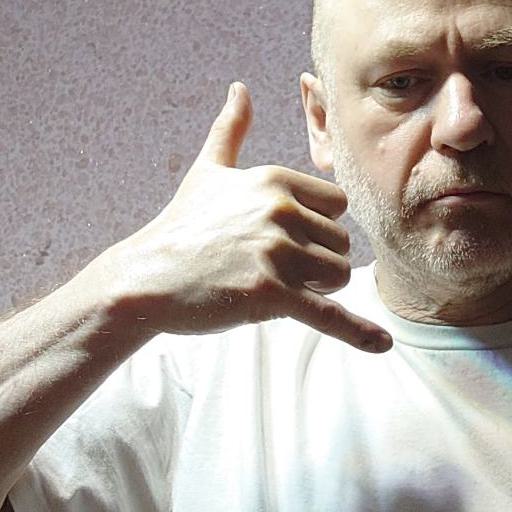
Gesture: call